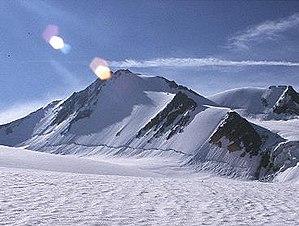
Une rimaye est une crevasse dans un glacier située à la frontière supérieure entre la glace en mouvement et l'environnement immobile.